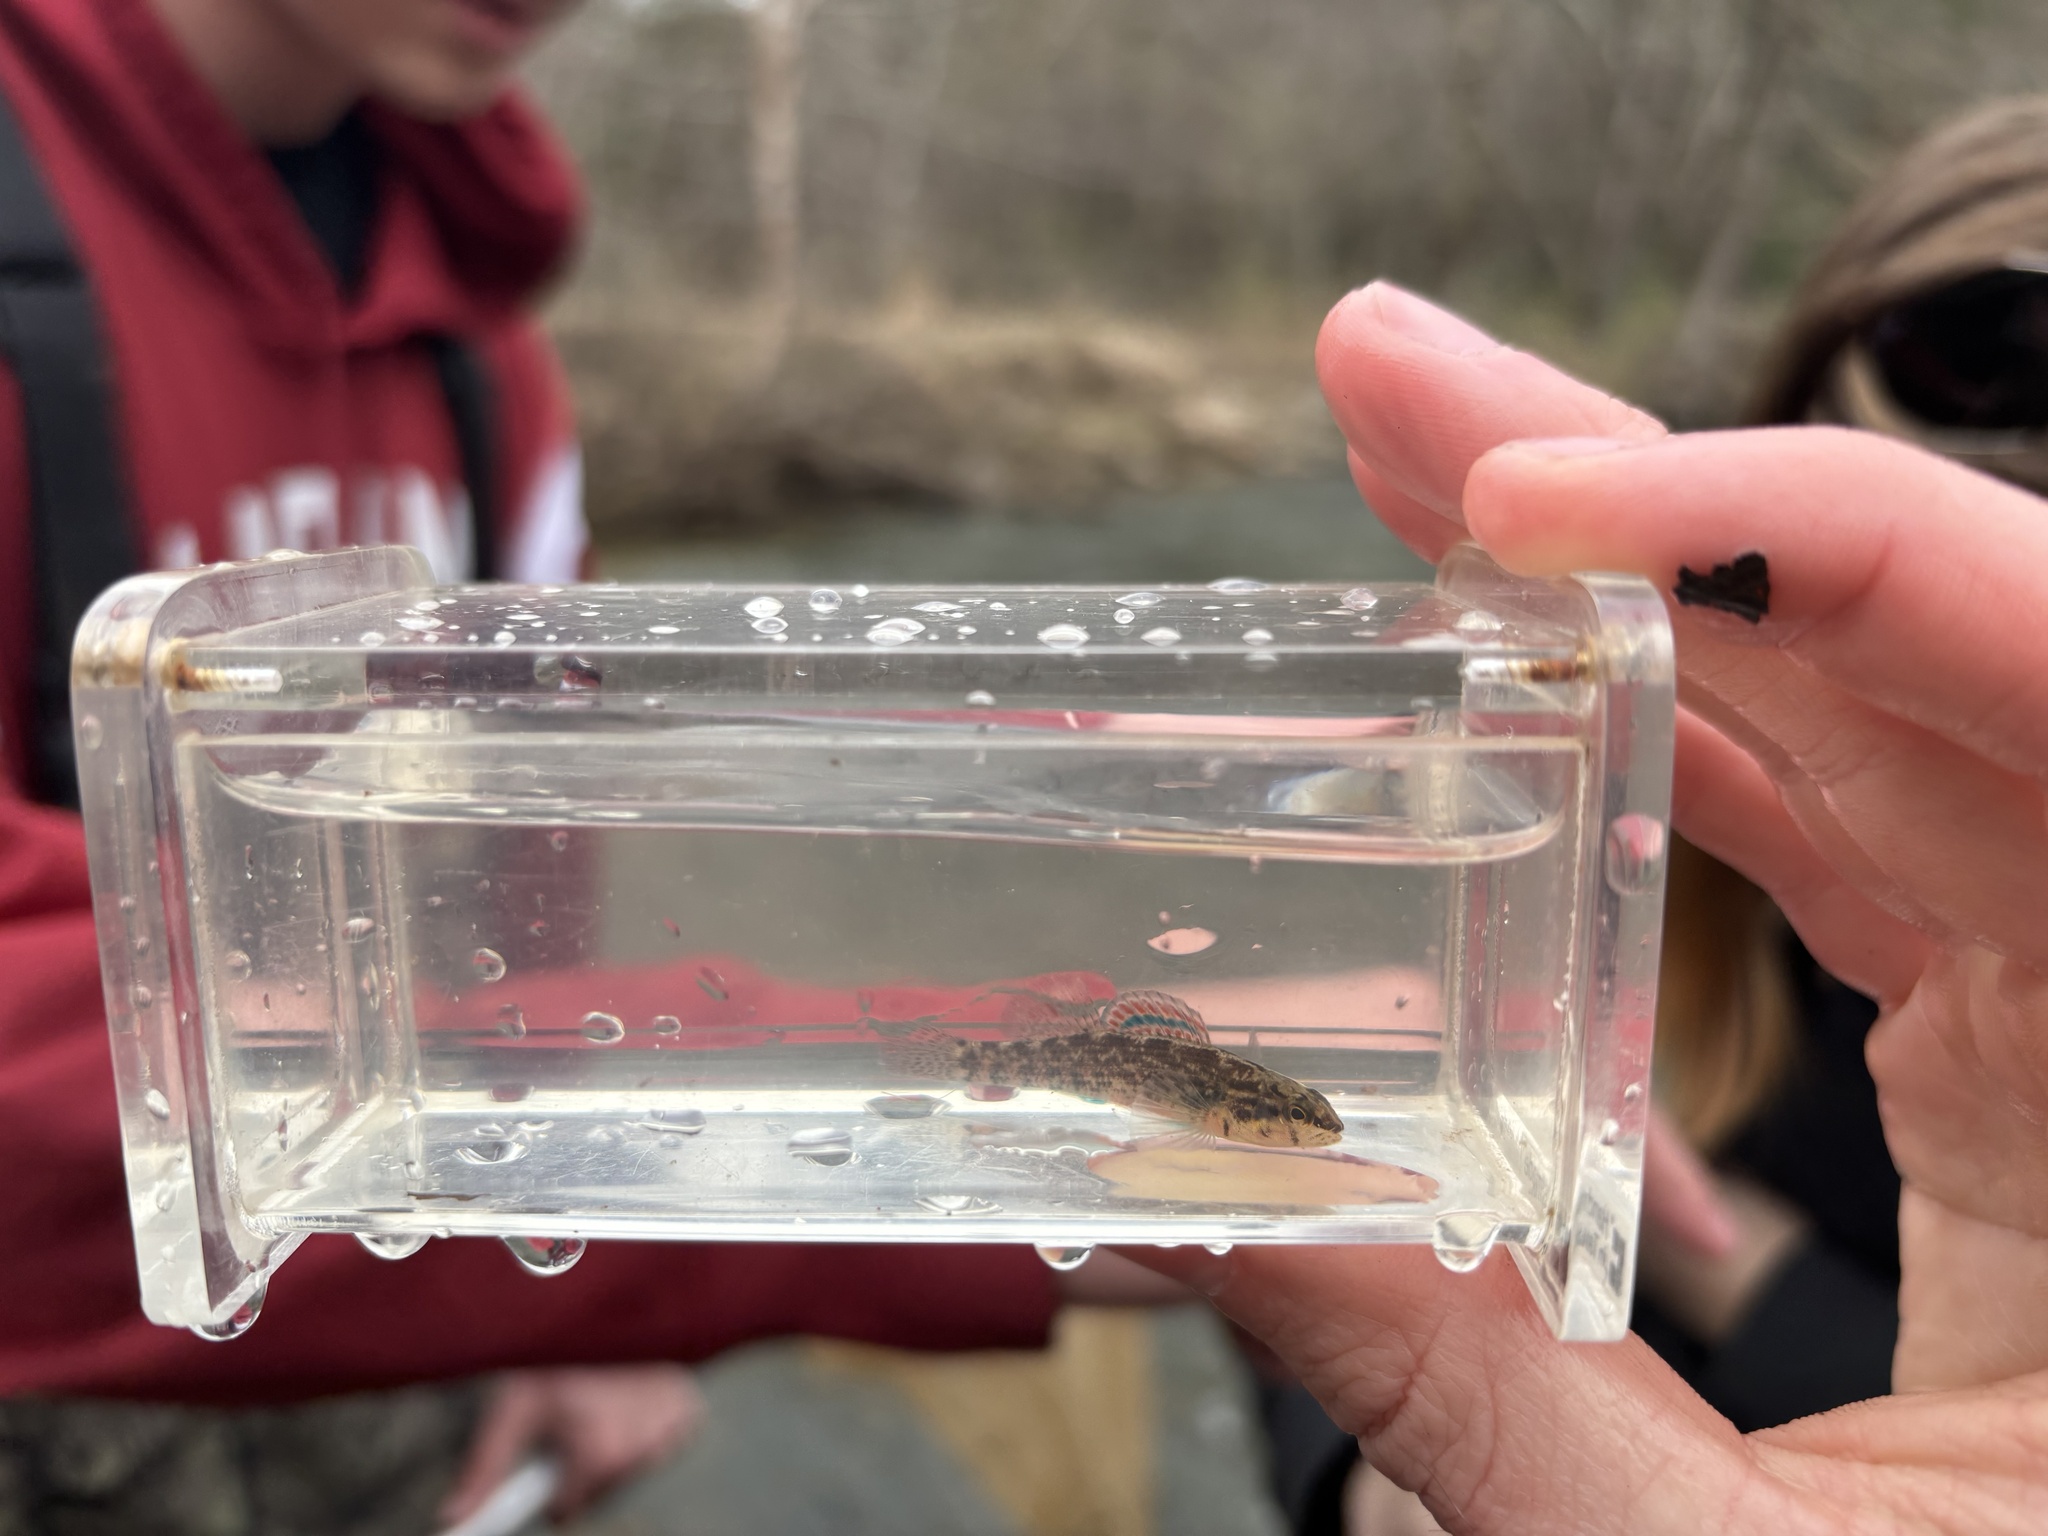
fish (species not among the labelled classes)